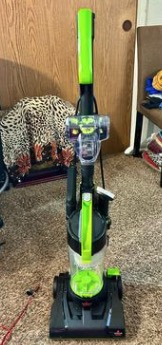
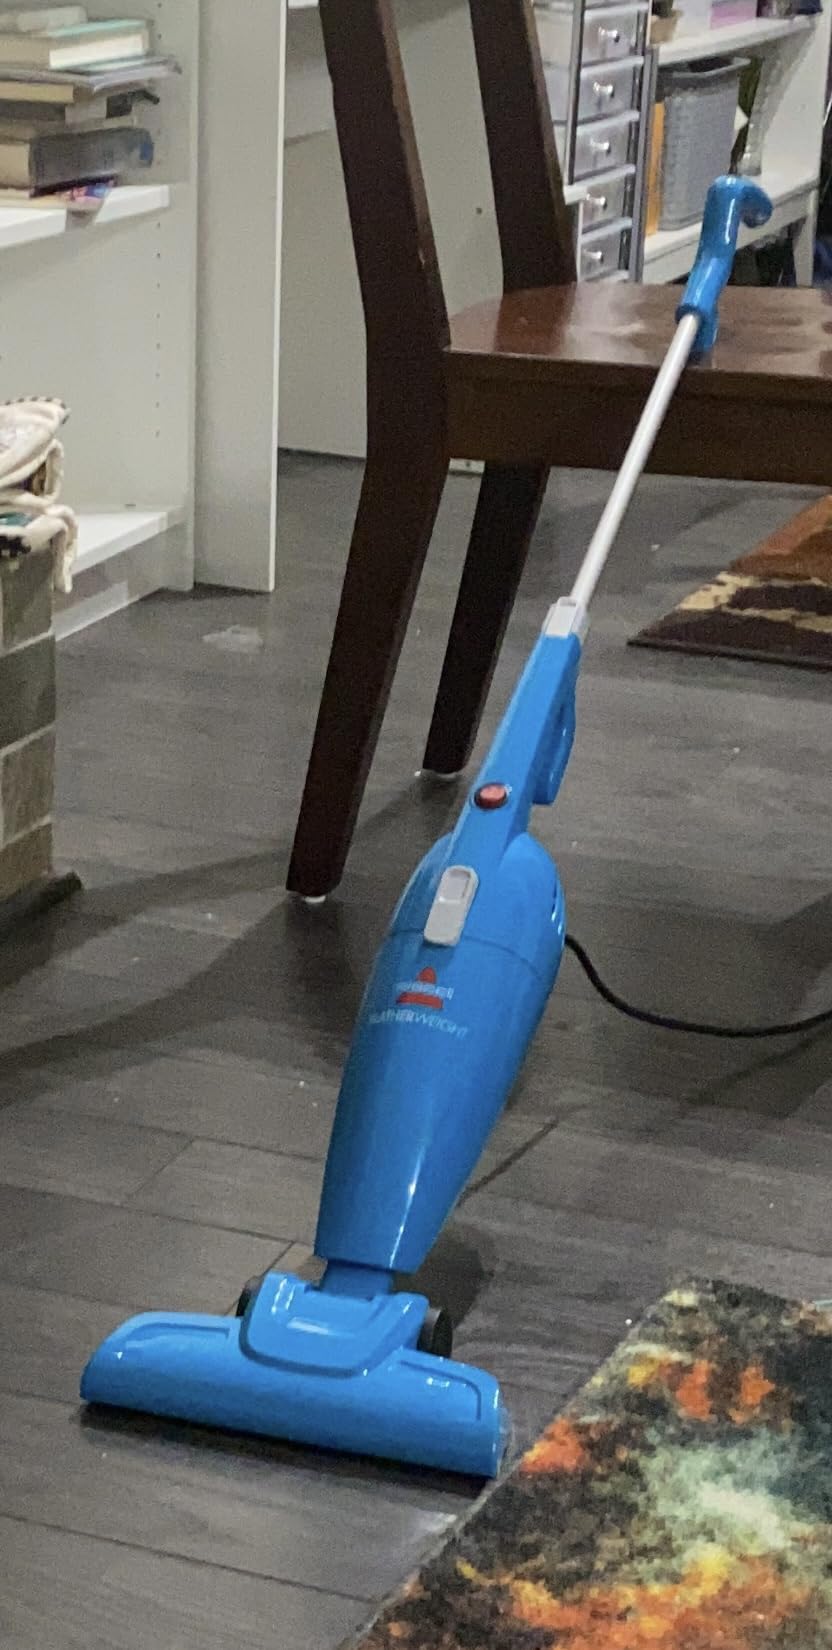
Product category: items_vacuum
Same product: no